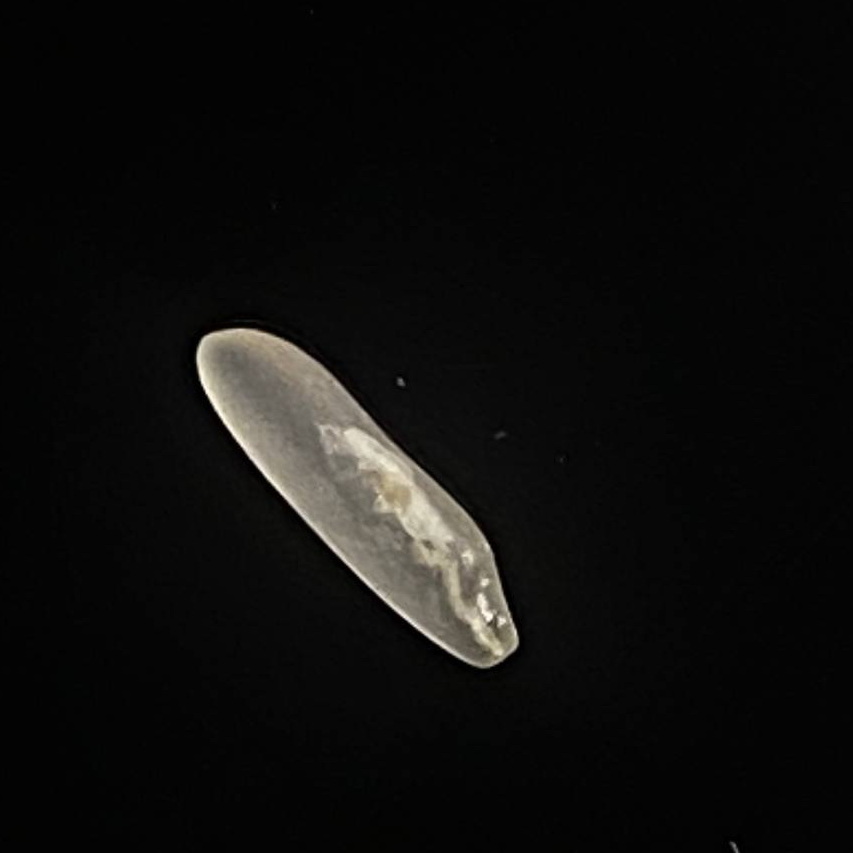
Rice variety: Najirshail